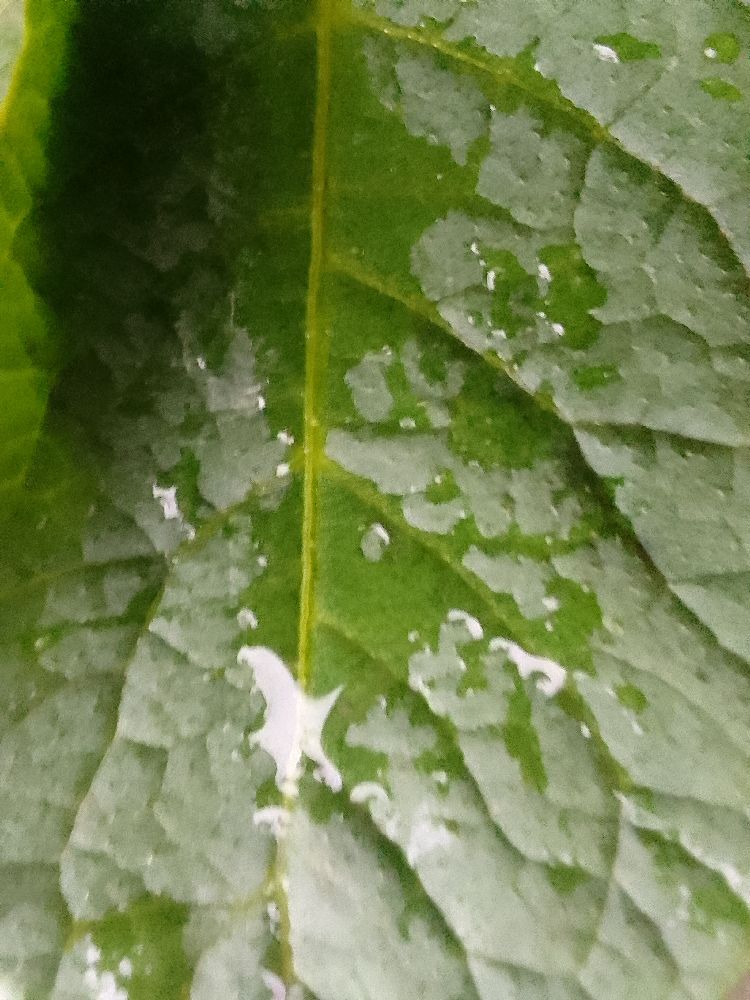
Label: Healthy